Monumite

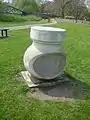
Front view of "Monumite" in its original location

Monumite is a sculpture in Burton upon Trent, Staffordshire, England, depicting a jar of Marmite spread. Marmite has been manufactured in the town since 1902 and the sculpture was erected in 2010 as part of an advertising campaign. Marmite owner Unilever marketed the sculpture as a "shrine" for lovers of marmite to "congregate and worship" at.